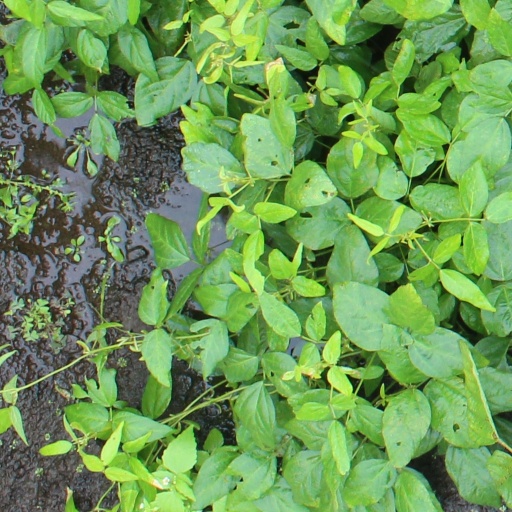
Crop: soybean